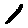
Label: 1